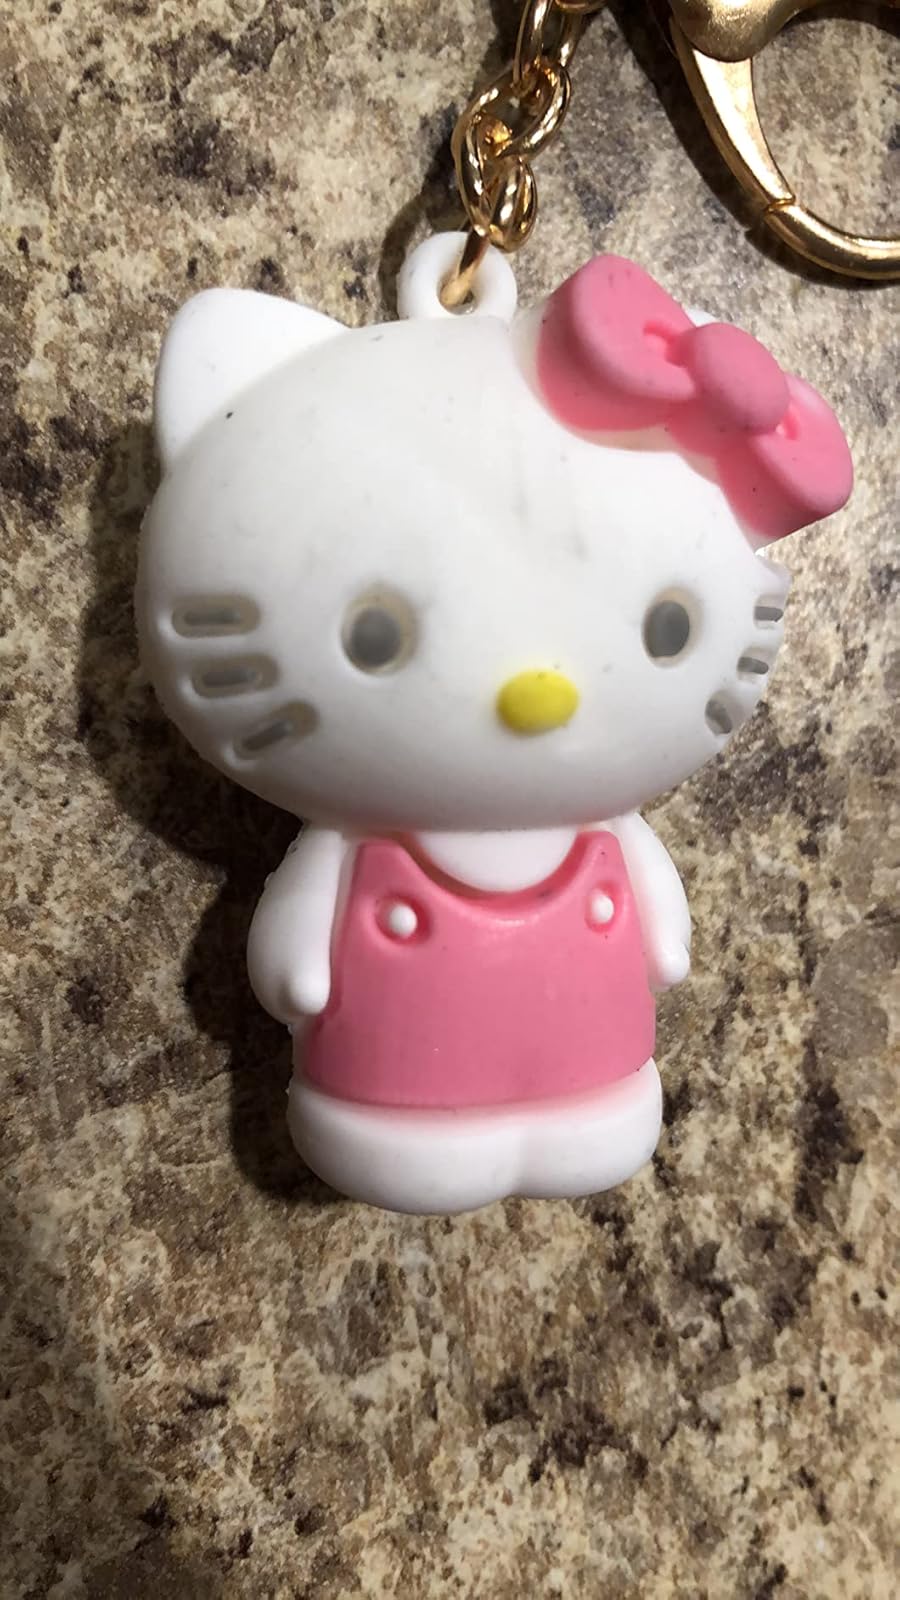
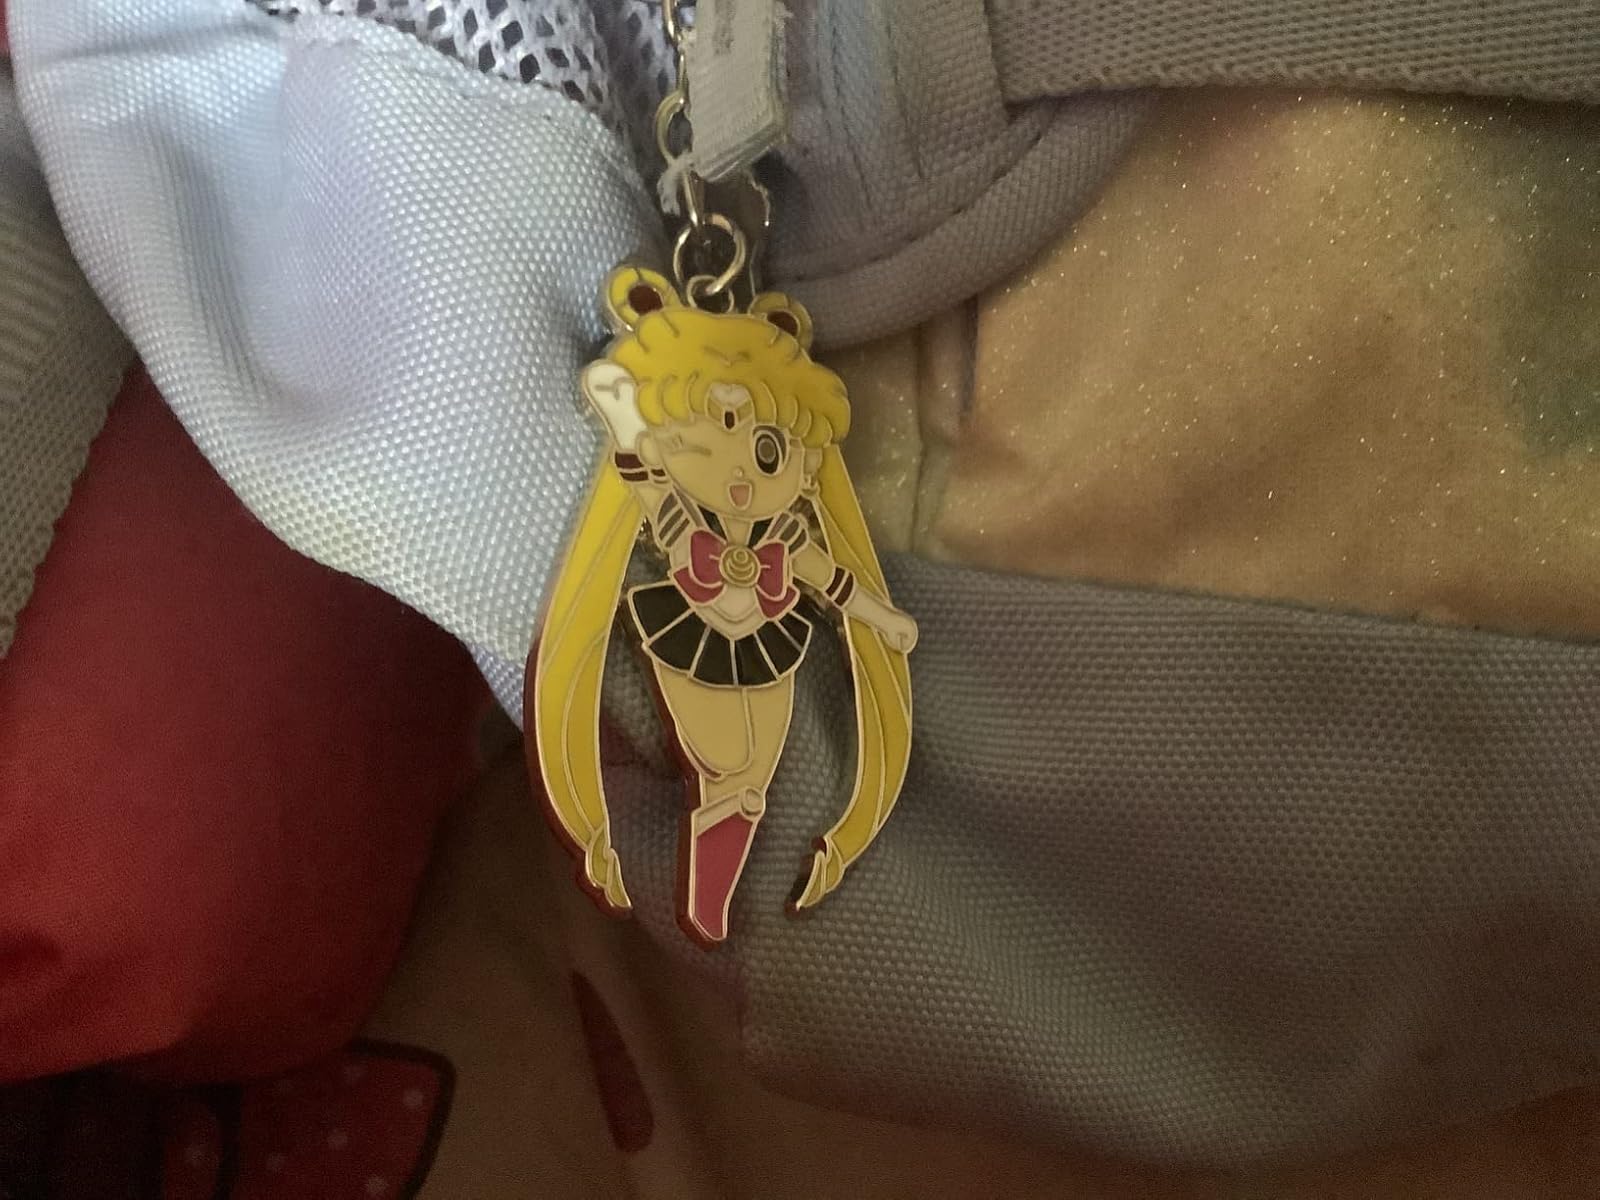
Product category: accessories_keychain
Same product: no